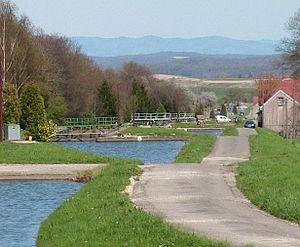
Canal Rhin Rhone à Valdieu-Lutran (68) échelle d'écluse et forêt noire Photo prise le 23/04/2006 par F5ZV
L’Alsace est une région culturelle et historique de l’est de la France à la frontière avec l'Allemagne et la Suisse. Ses habitants sont appelés les Alsaciens.